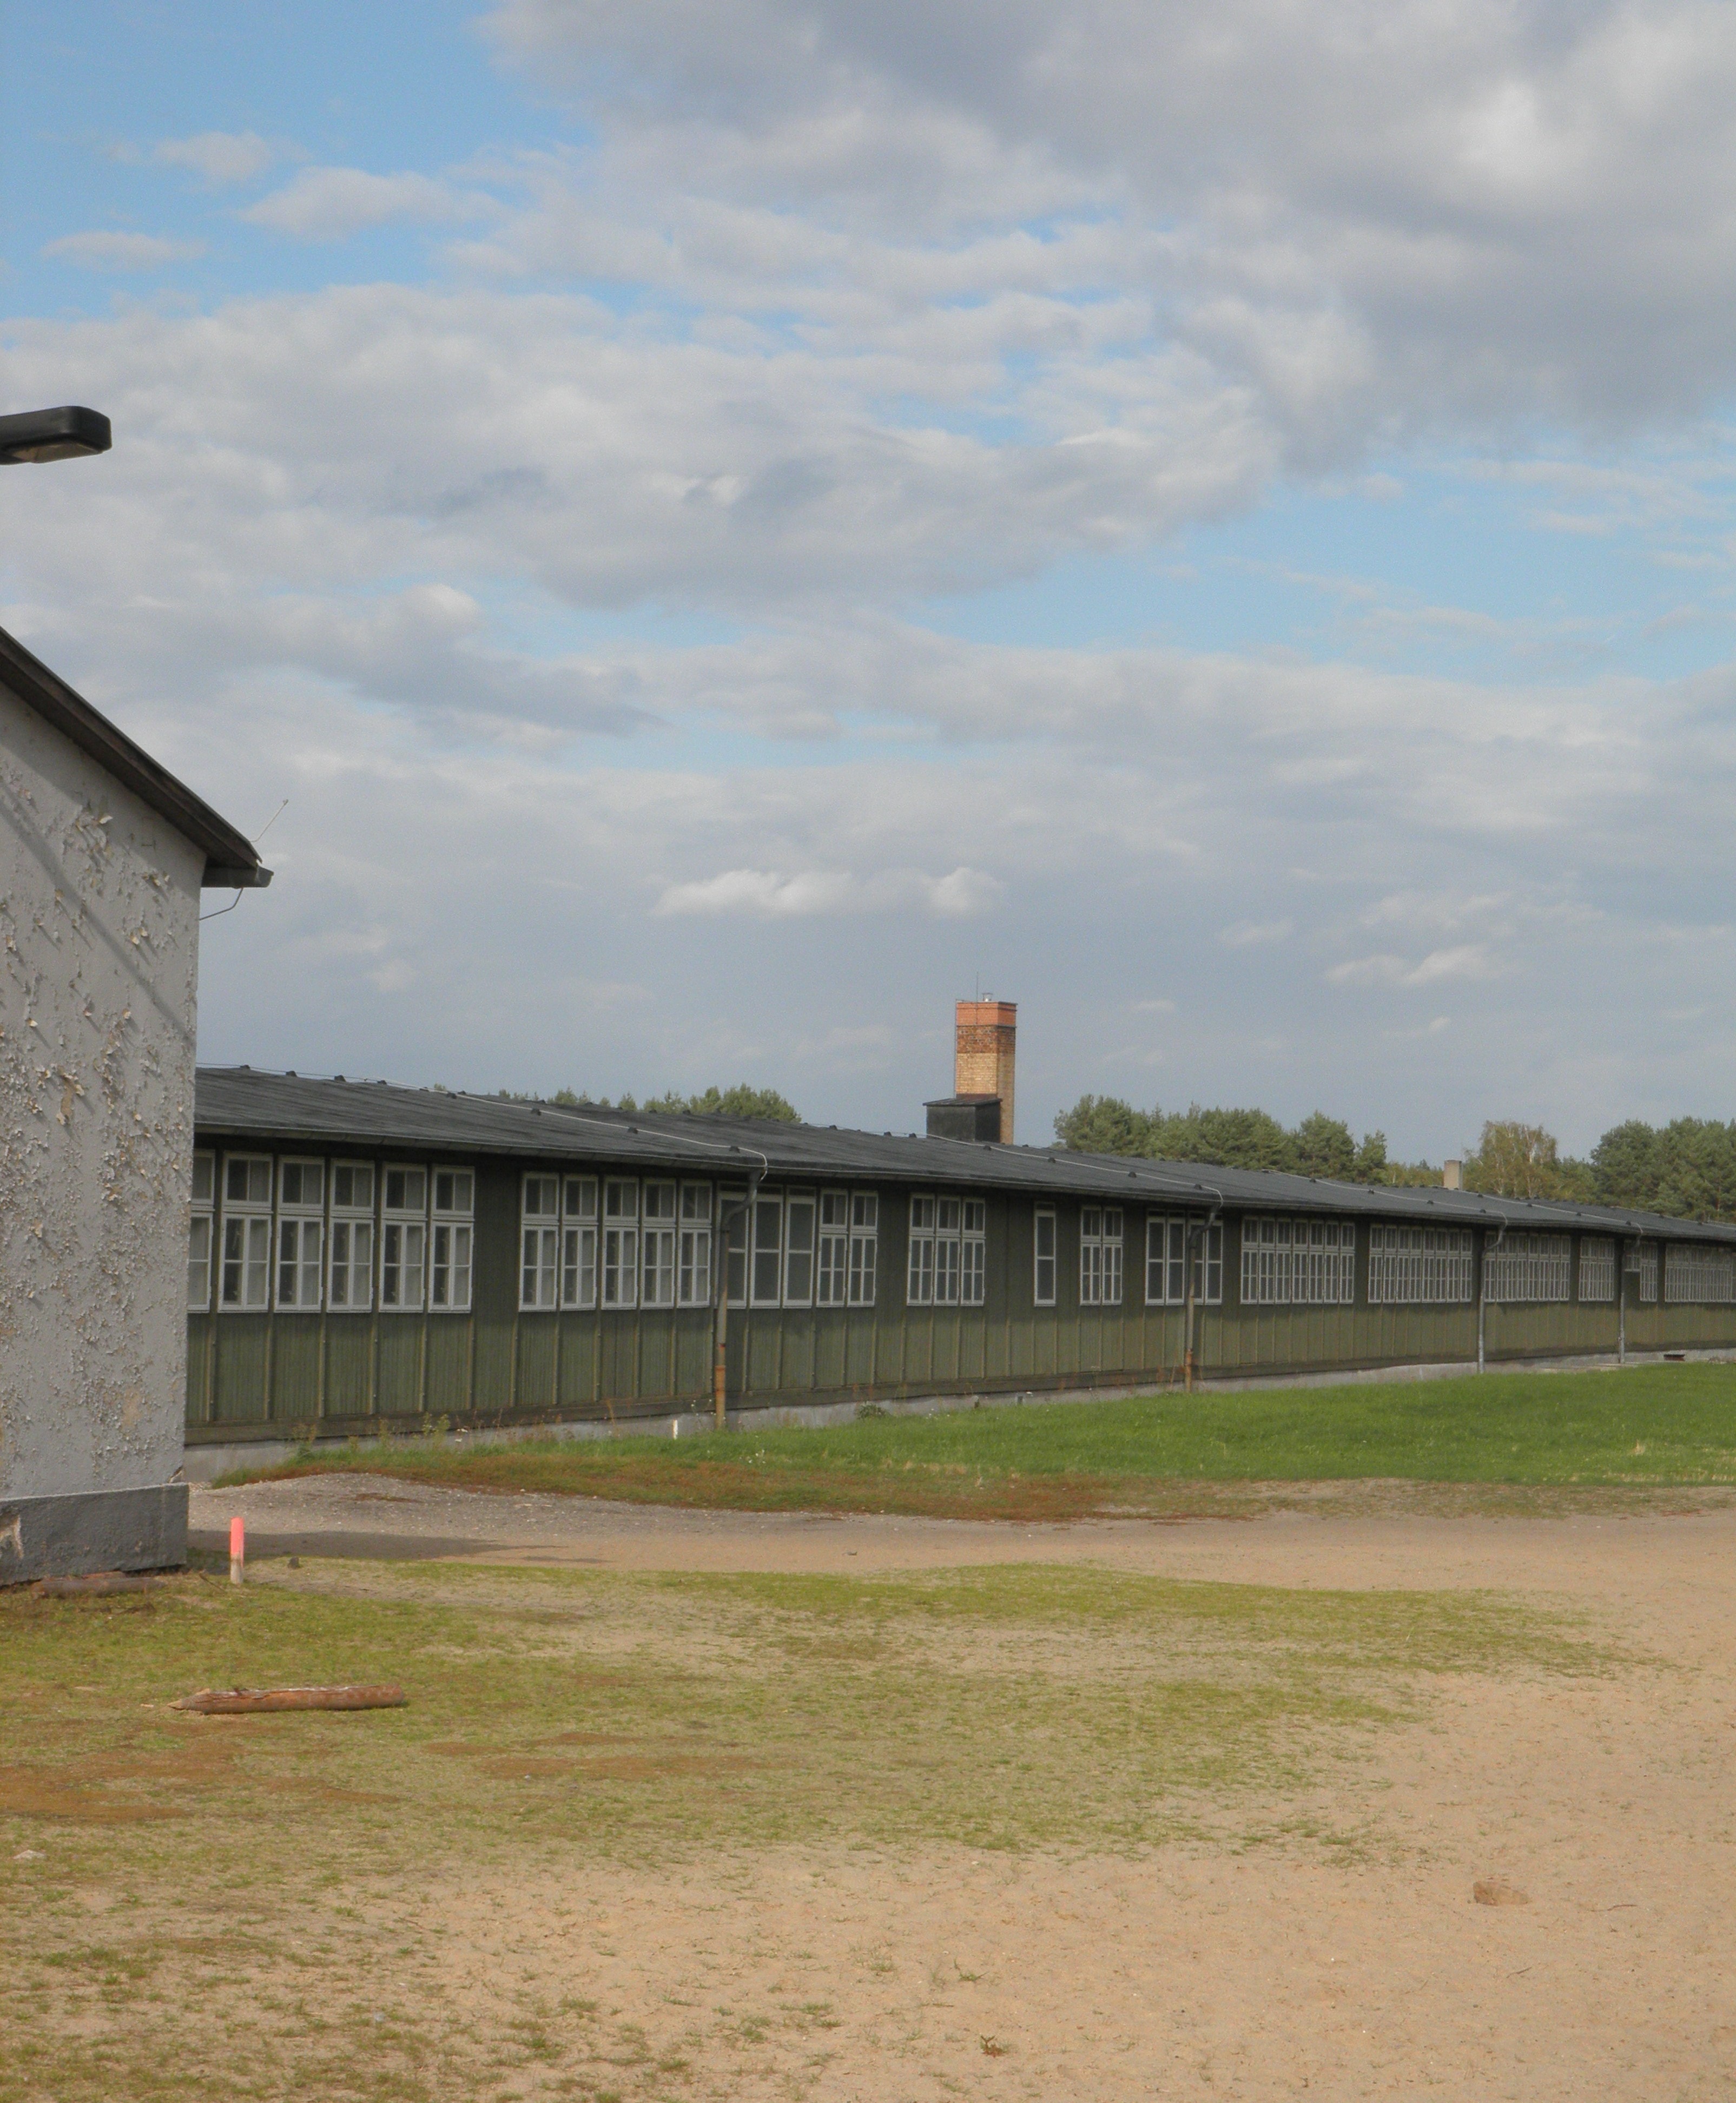
structure, transport, waterway, berlin, sachsenhausen, rural area, concentration camp, sport venue